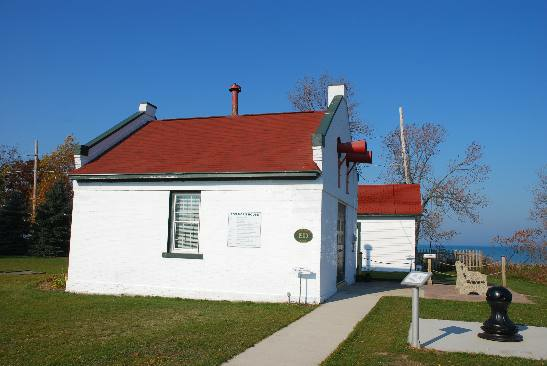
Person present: No